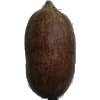
Label: nut_pecan